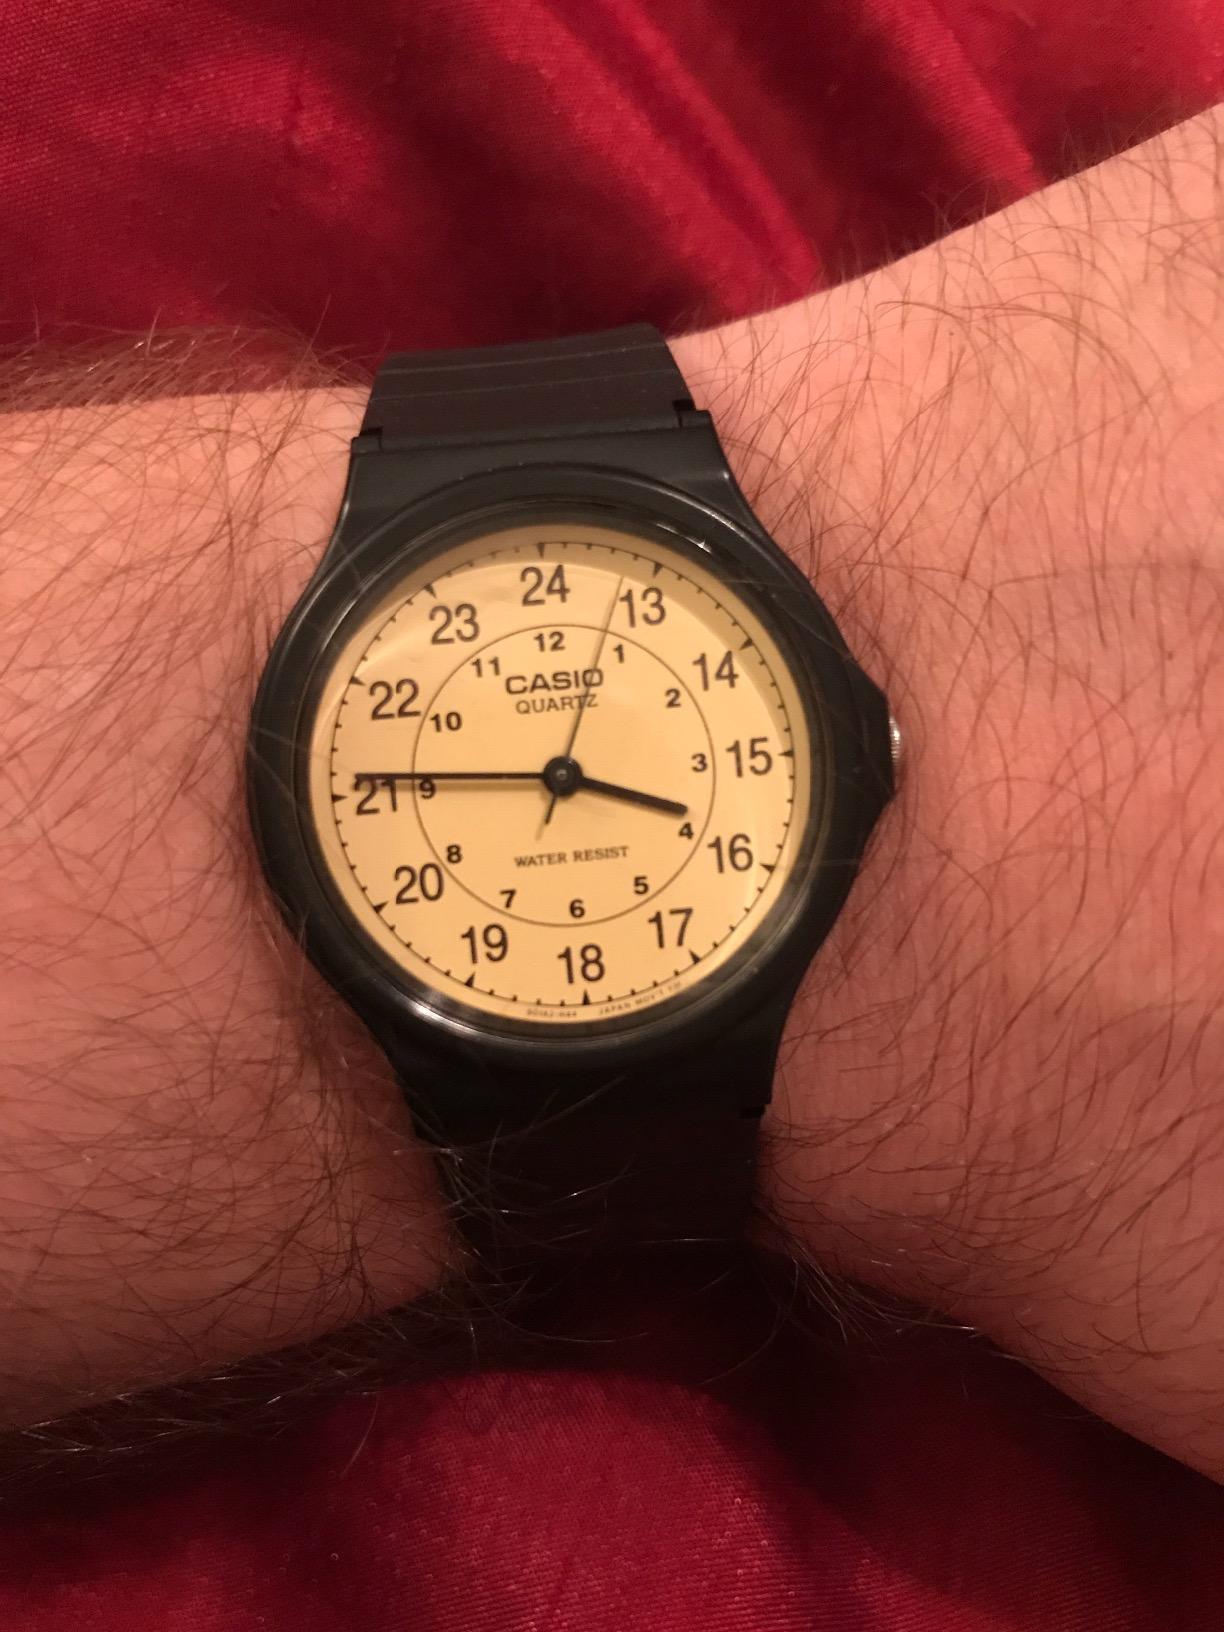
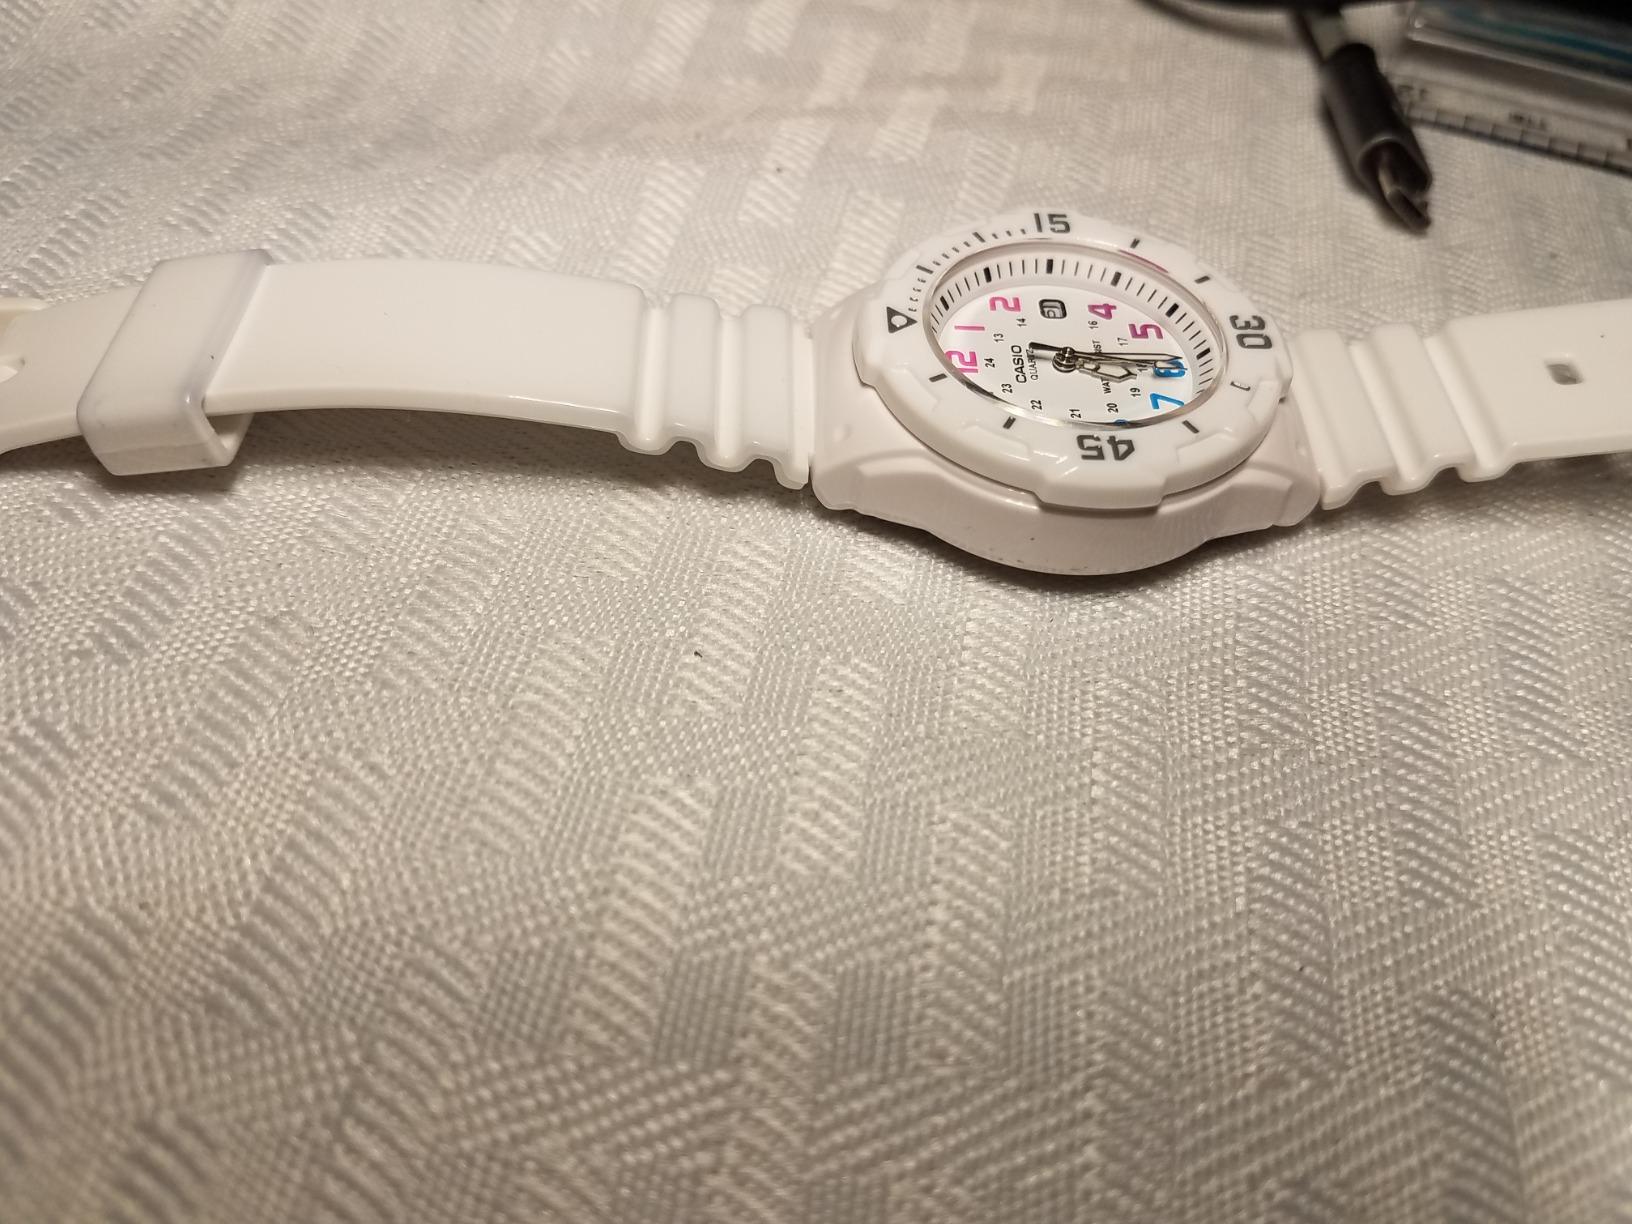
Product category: accessories_watch
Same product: no